Frequency meter

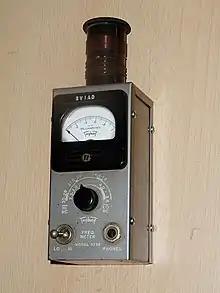
A Triplett 3256 heterodyne-based meter. Note the phono plug jack allowing the user to listen to the resulting heterodyne signal.

A heterodyne is a signal that is created via the mixture of two other signals. The output is the difference of the two signals, typically on a very different frequency than the inputs. A simple example of a heterodyning is used to tune pianos; a tuning fork is used to produce a known-good frequency and then the matching key on the piano is stuck. The two signals mix and an audible "whaa-whaa" or "beating" can be heard at a much lower frequency, often a few Hertz. The piano string is then adjusted until the beating disappears, meaning the two frequencies are (close to) equal.